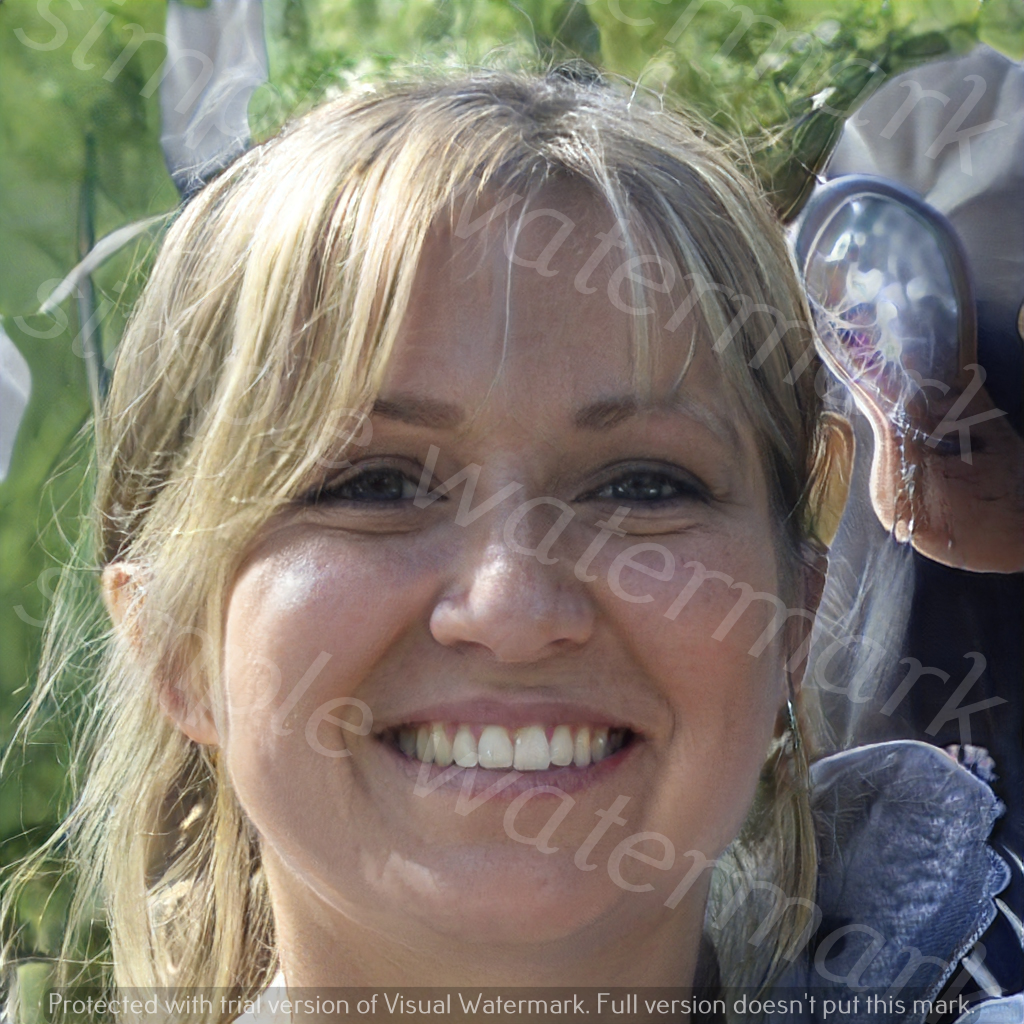
Label: Watermark